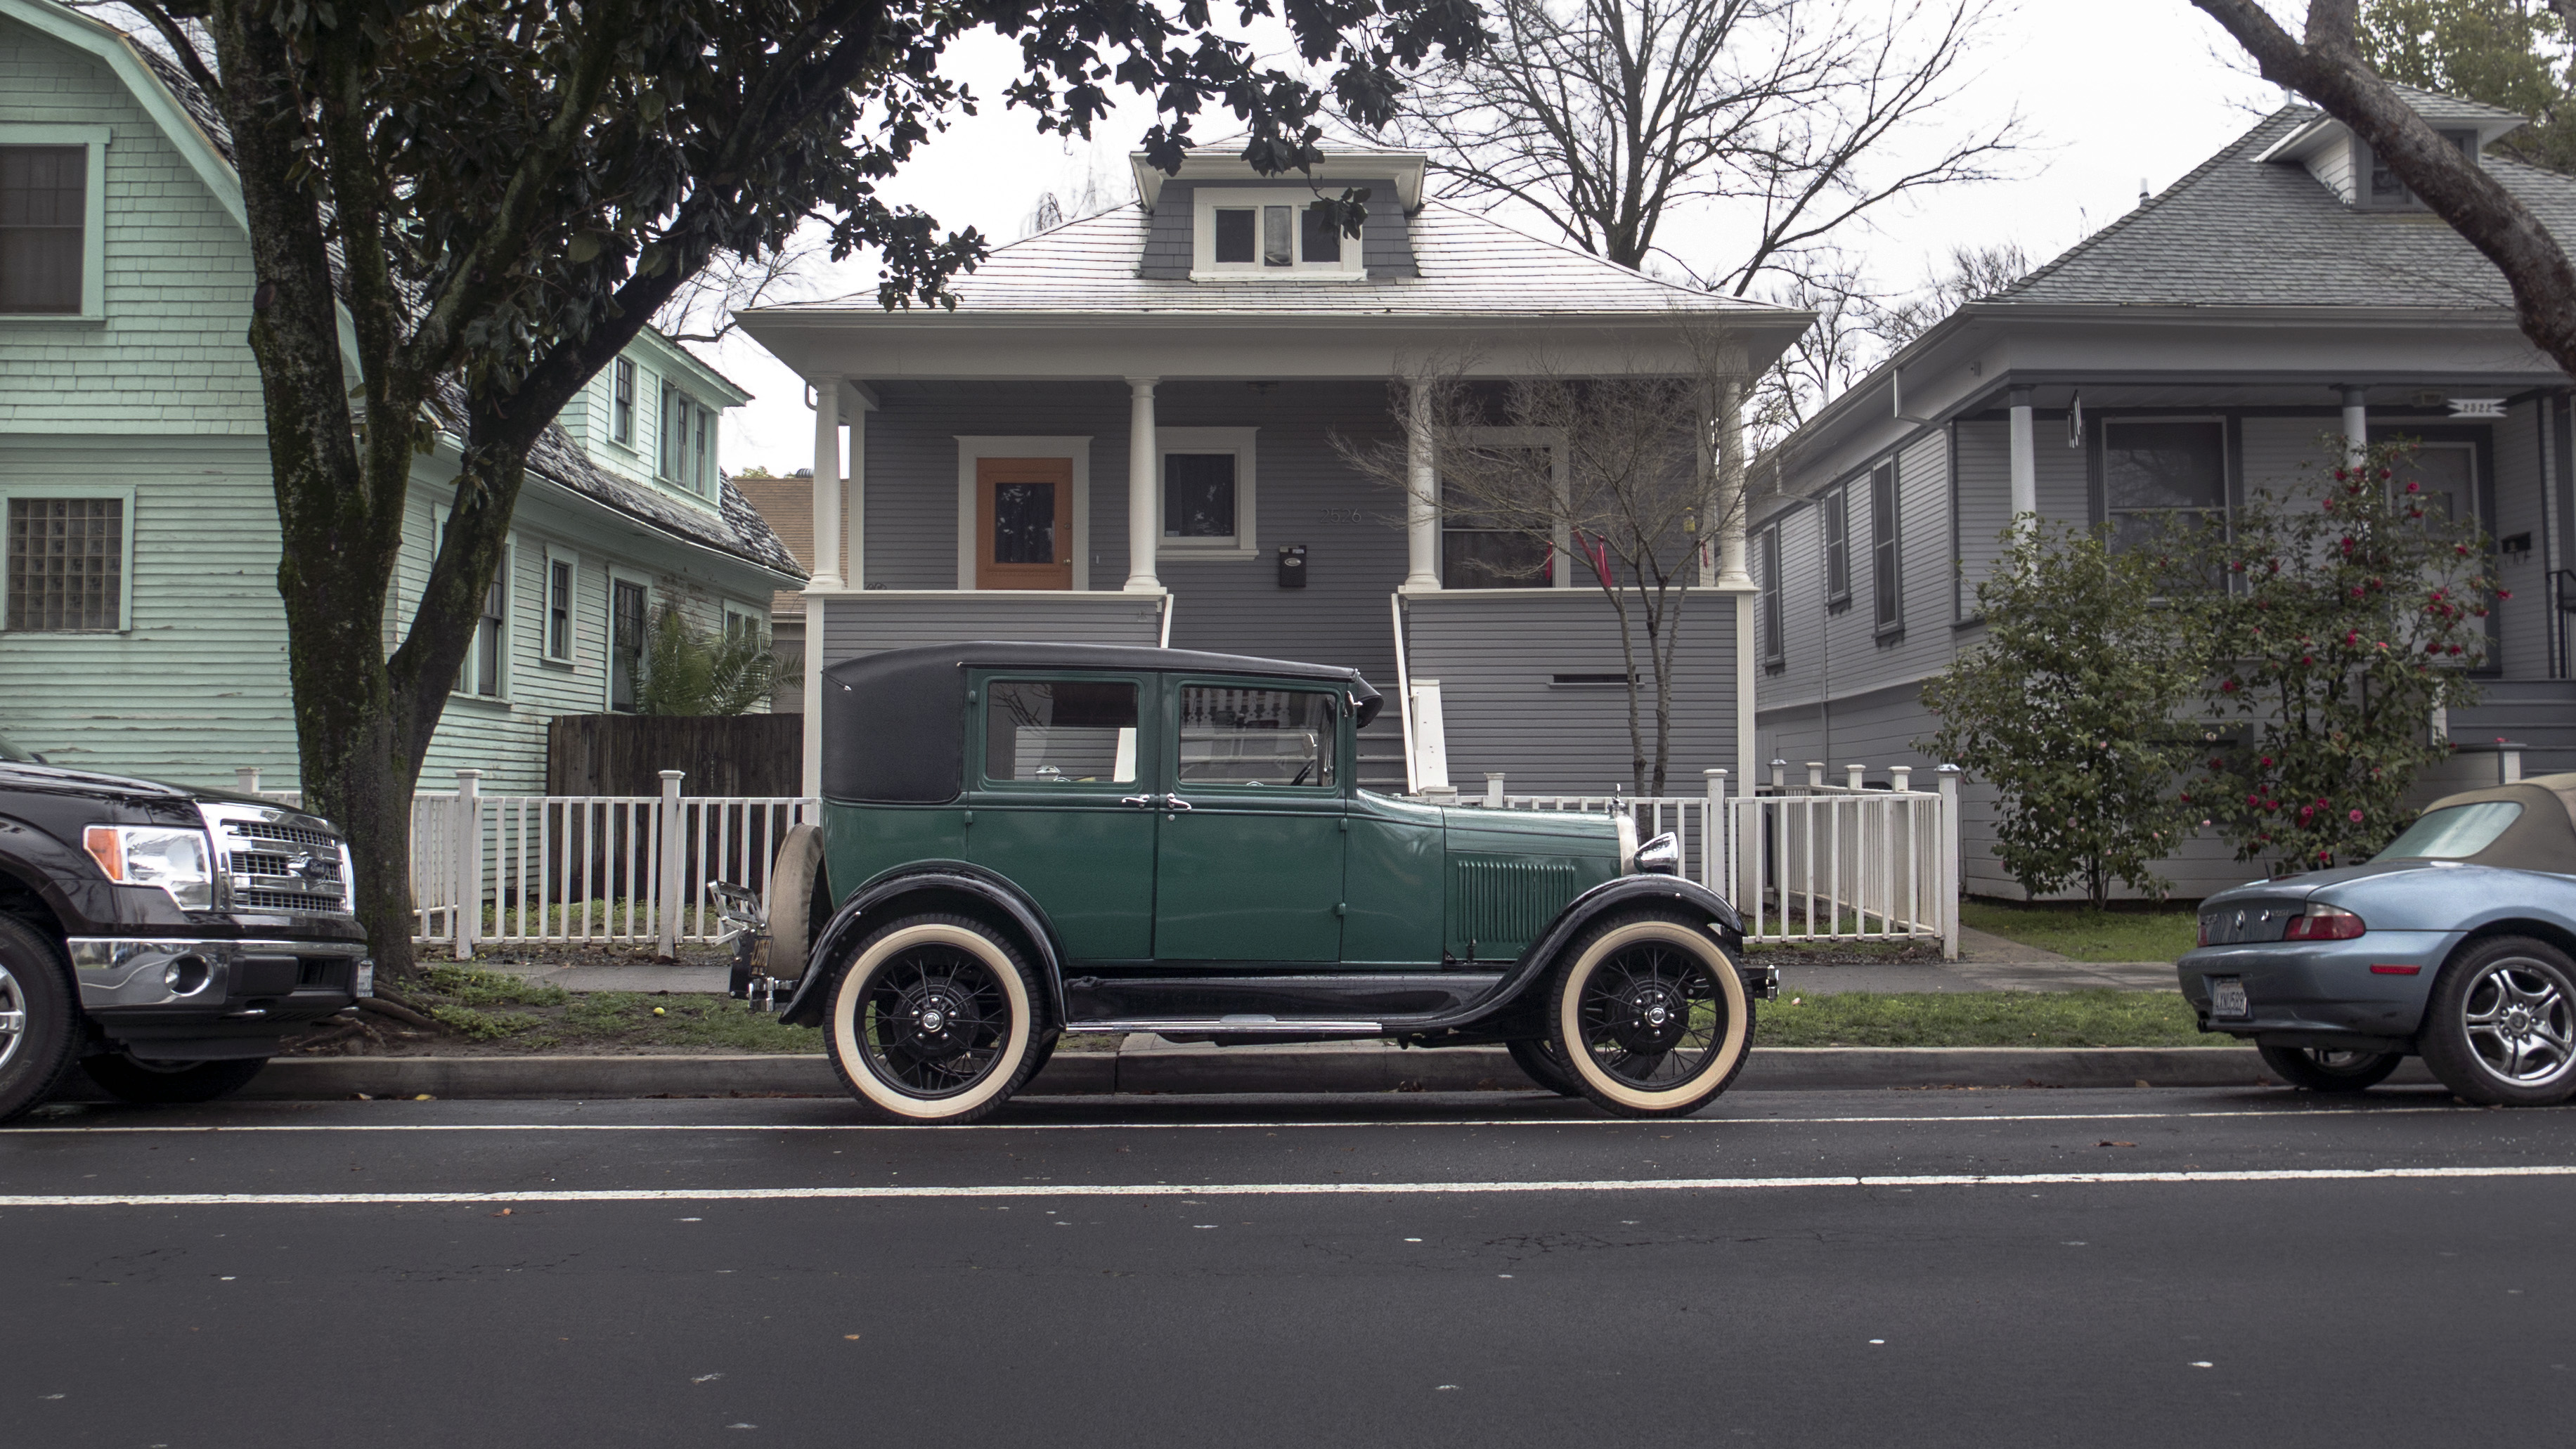
street, car, wheel, parking, green, vehicle, motor vehicle, vintage car, ford, sacramento, fordmodela, leatherback, antique car, hot rod, land vehicle, automobile make, luxury vehicle